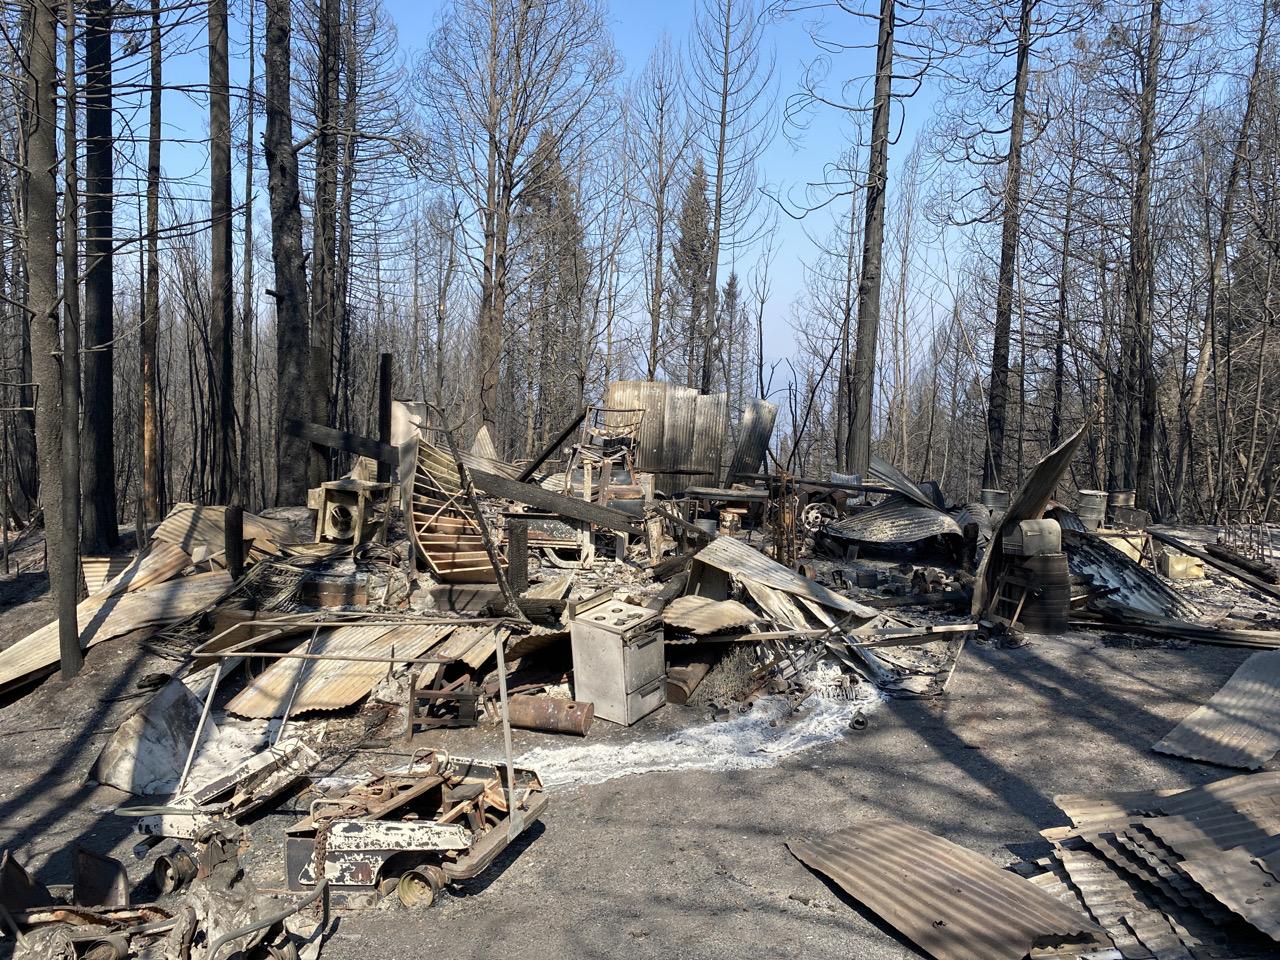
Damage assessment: destroyed